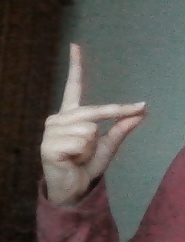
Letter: ta